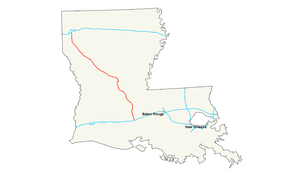
L'Interstate 49, est une autoroute inter-États qui traverse la Louisiane et relie la ville de Lafayette à Shreveport.